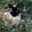
Label: cat